Sahara (1958 film)

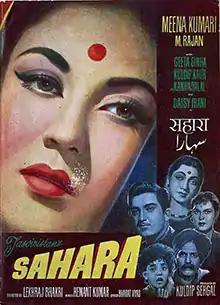
Poster

Sahara (transl. Support) is a 1958 Hindi-language drama film directed by Lekhraj Bhakri and produced by Kuldeep Sehgal under the K. S. Films banner. The film stars Meena Kumari, M. Rajan, Kanhaiya Lal, Kuldip Kaur, and Manoj Kumar. It tells the story of Leela (Kumari), a woman facing emotional and societal struggles in a conservative post-independence setting. The film's soundtrack was composed by Hemant Kumar, with lyrics penned by Bharat Vyas.